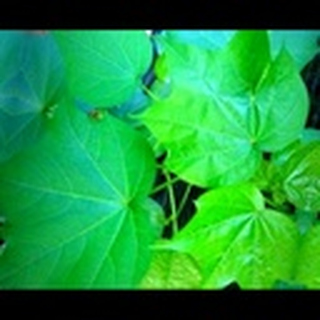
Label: healthy_cotton